Tripartite-class minehunter

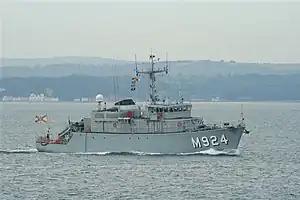
"Primula"

In France the class is known as the "Éridan" class. Each hull was created from fibreglass, moulded in a steel shell. The hulls were long overall with a beam of and a draught of . The ships had a standard displacement of and at full load. This later increased to at full load. A container can be stored aboard the ships for additional supply room. The minehunters had an initial complement of 55, this was later reduced to 49.